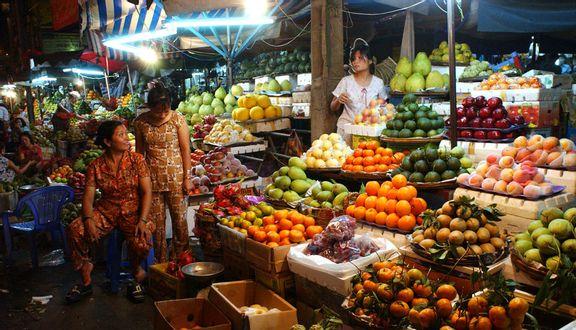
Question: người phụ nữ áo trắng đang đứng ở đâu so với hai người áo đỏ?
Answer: đang đứng bên trái của hai người áo đỏ